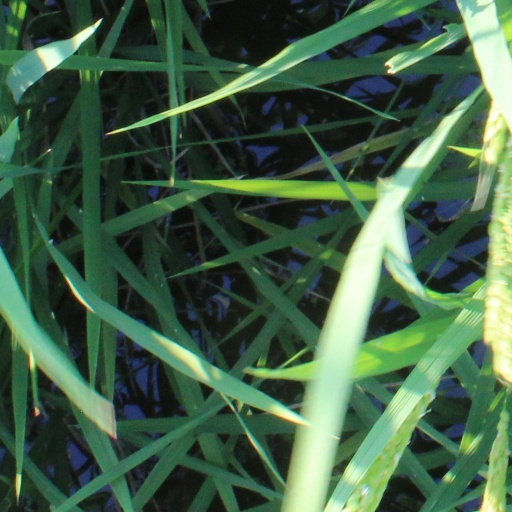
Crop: rice